2005 New York City transit strike

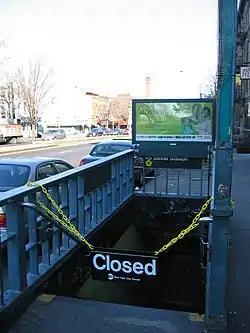
A closed entrance to the 45th Street station in Sunset Park, Brooklyn.

The 2005 New York City transit strike, held from December 20 through 22, 2005, was the third strike ever by the Transport Workers Union Local 100 against New York City's Transit Authority and involved between 32,000 and 34,000 strikers.